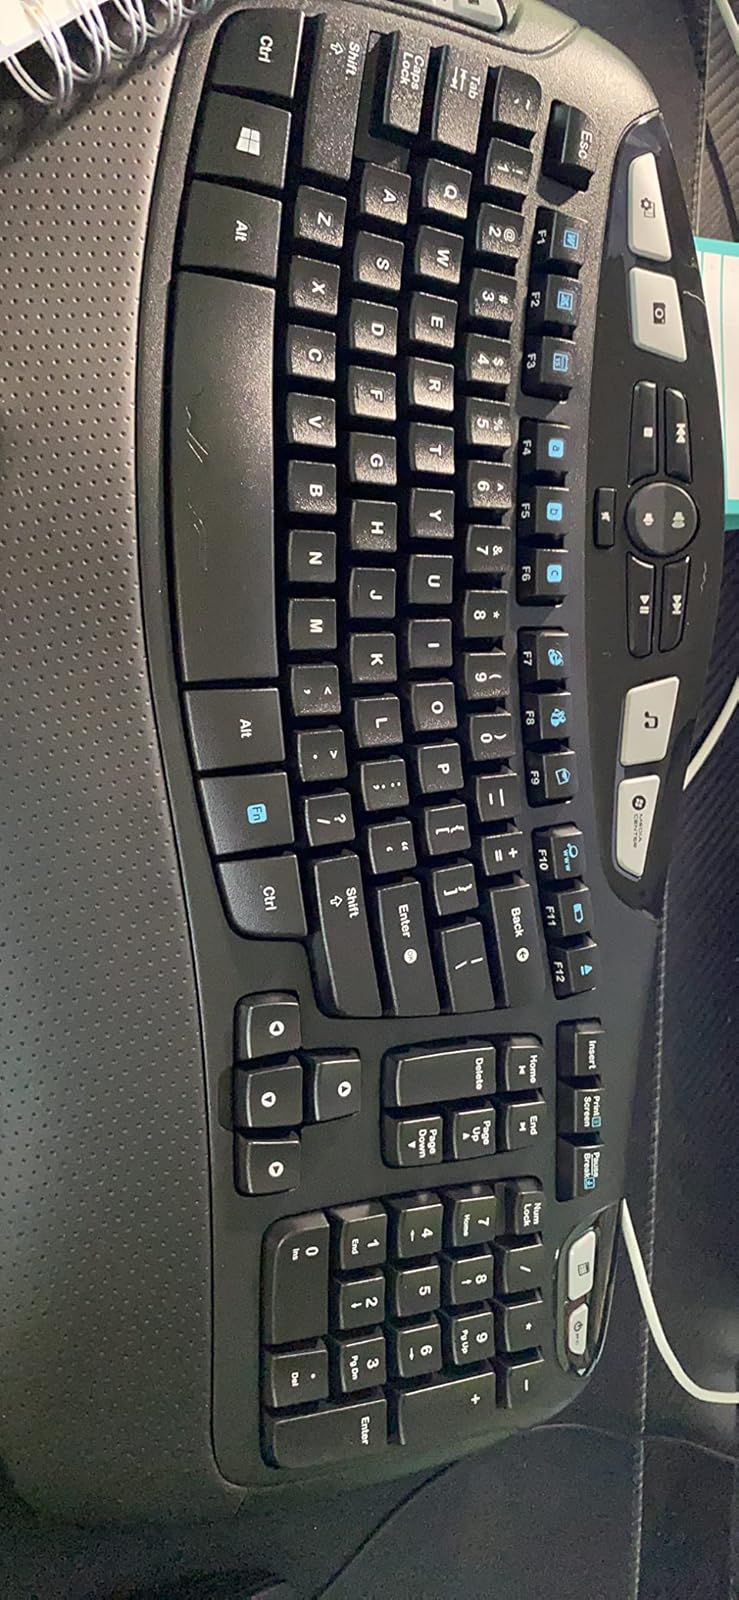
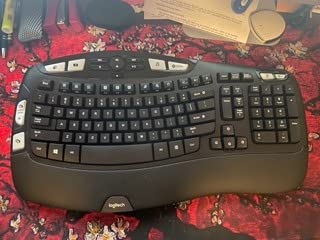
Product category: keyboard
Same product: yes